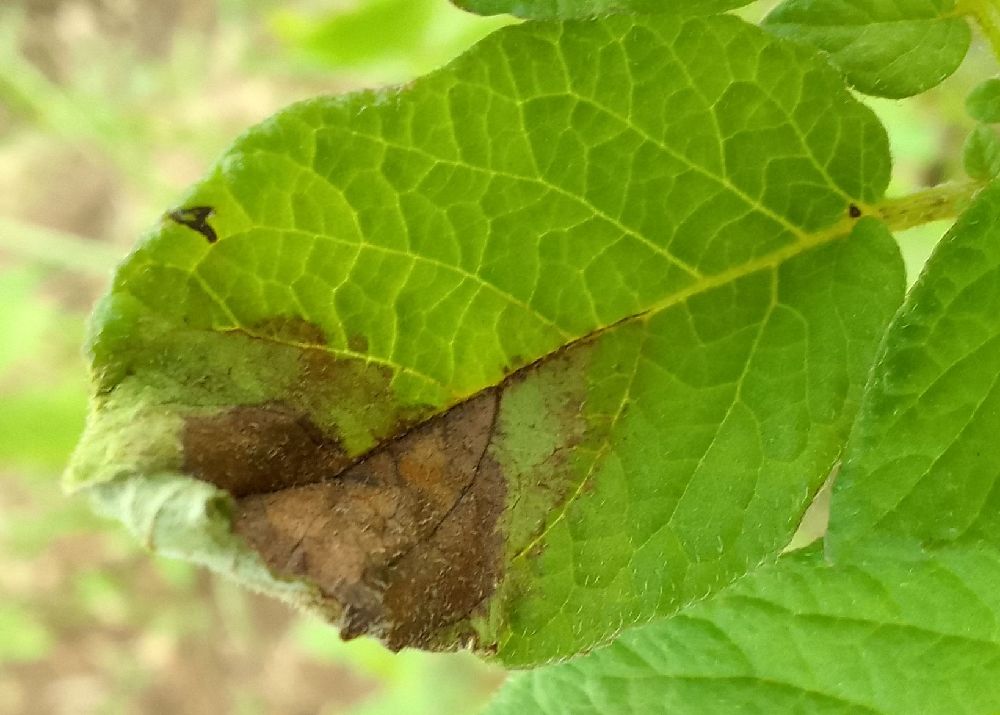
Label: Late blight